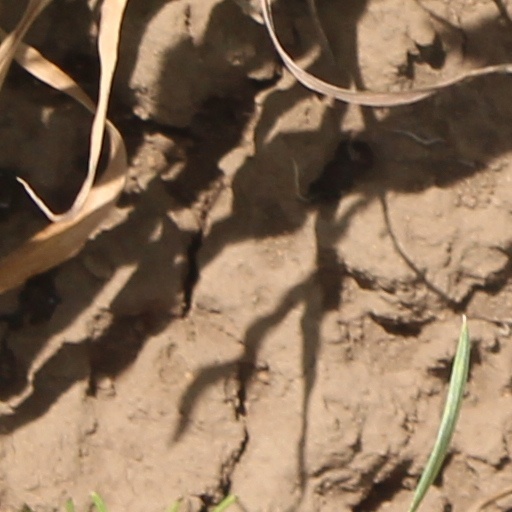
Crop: wheat